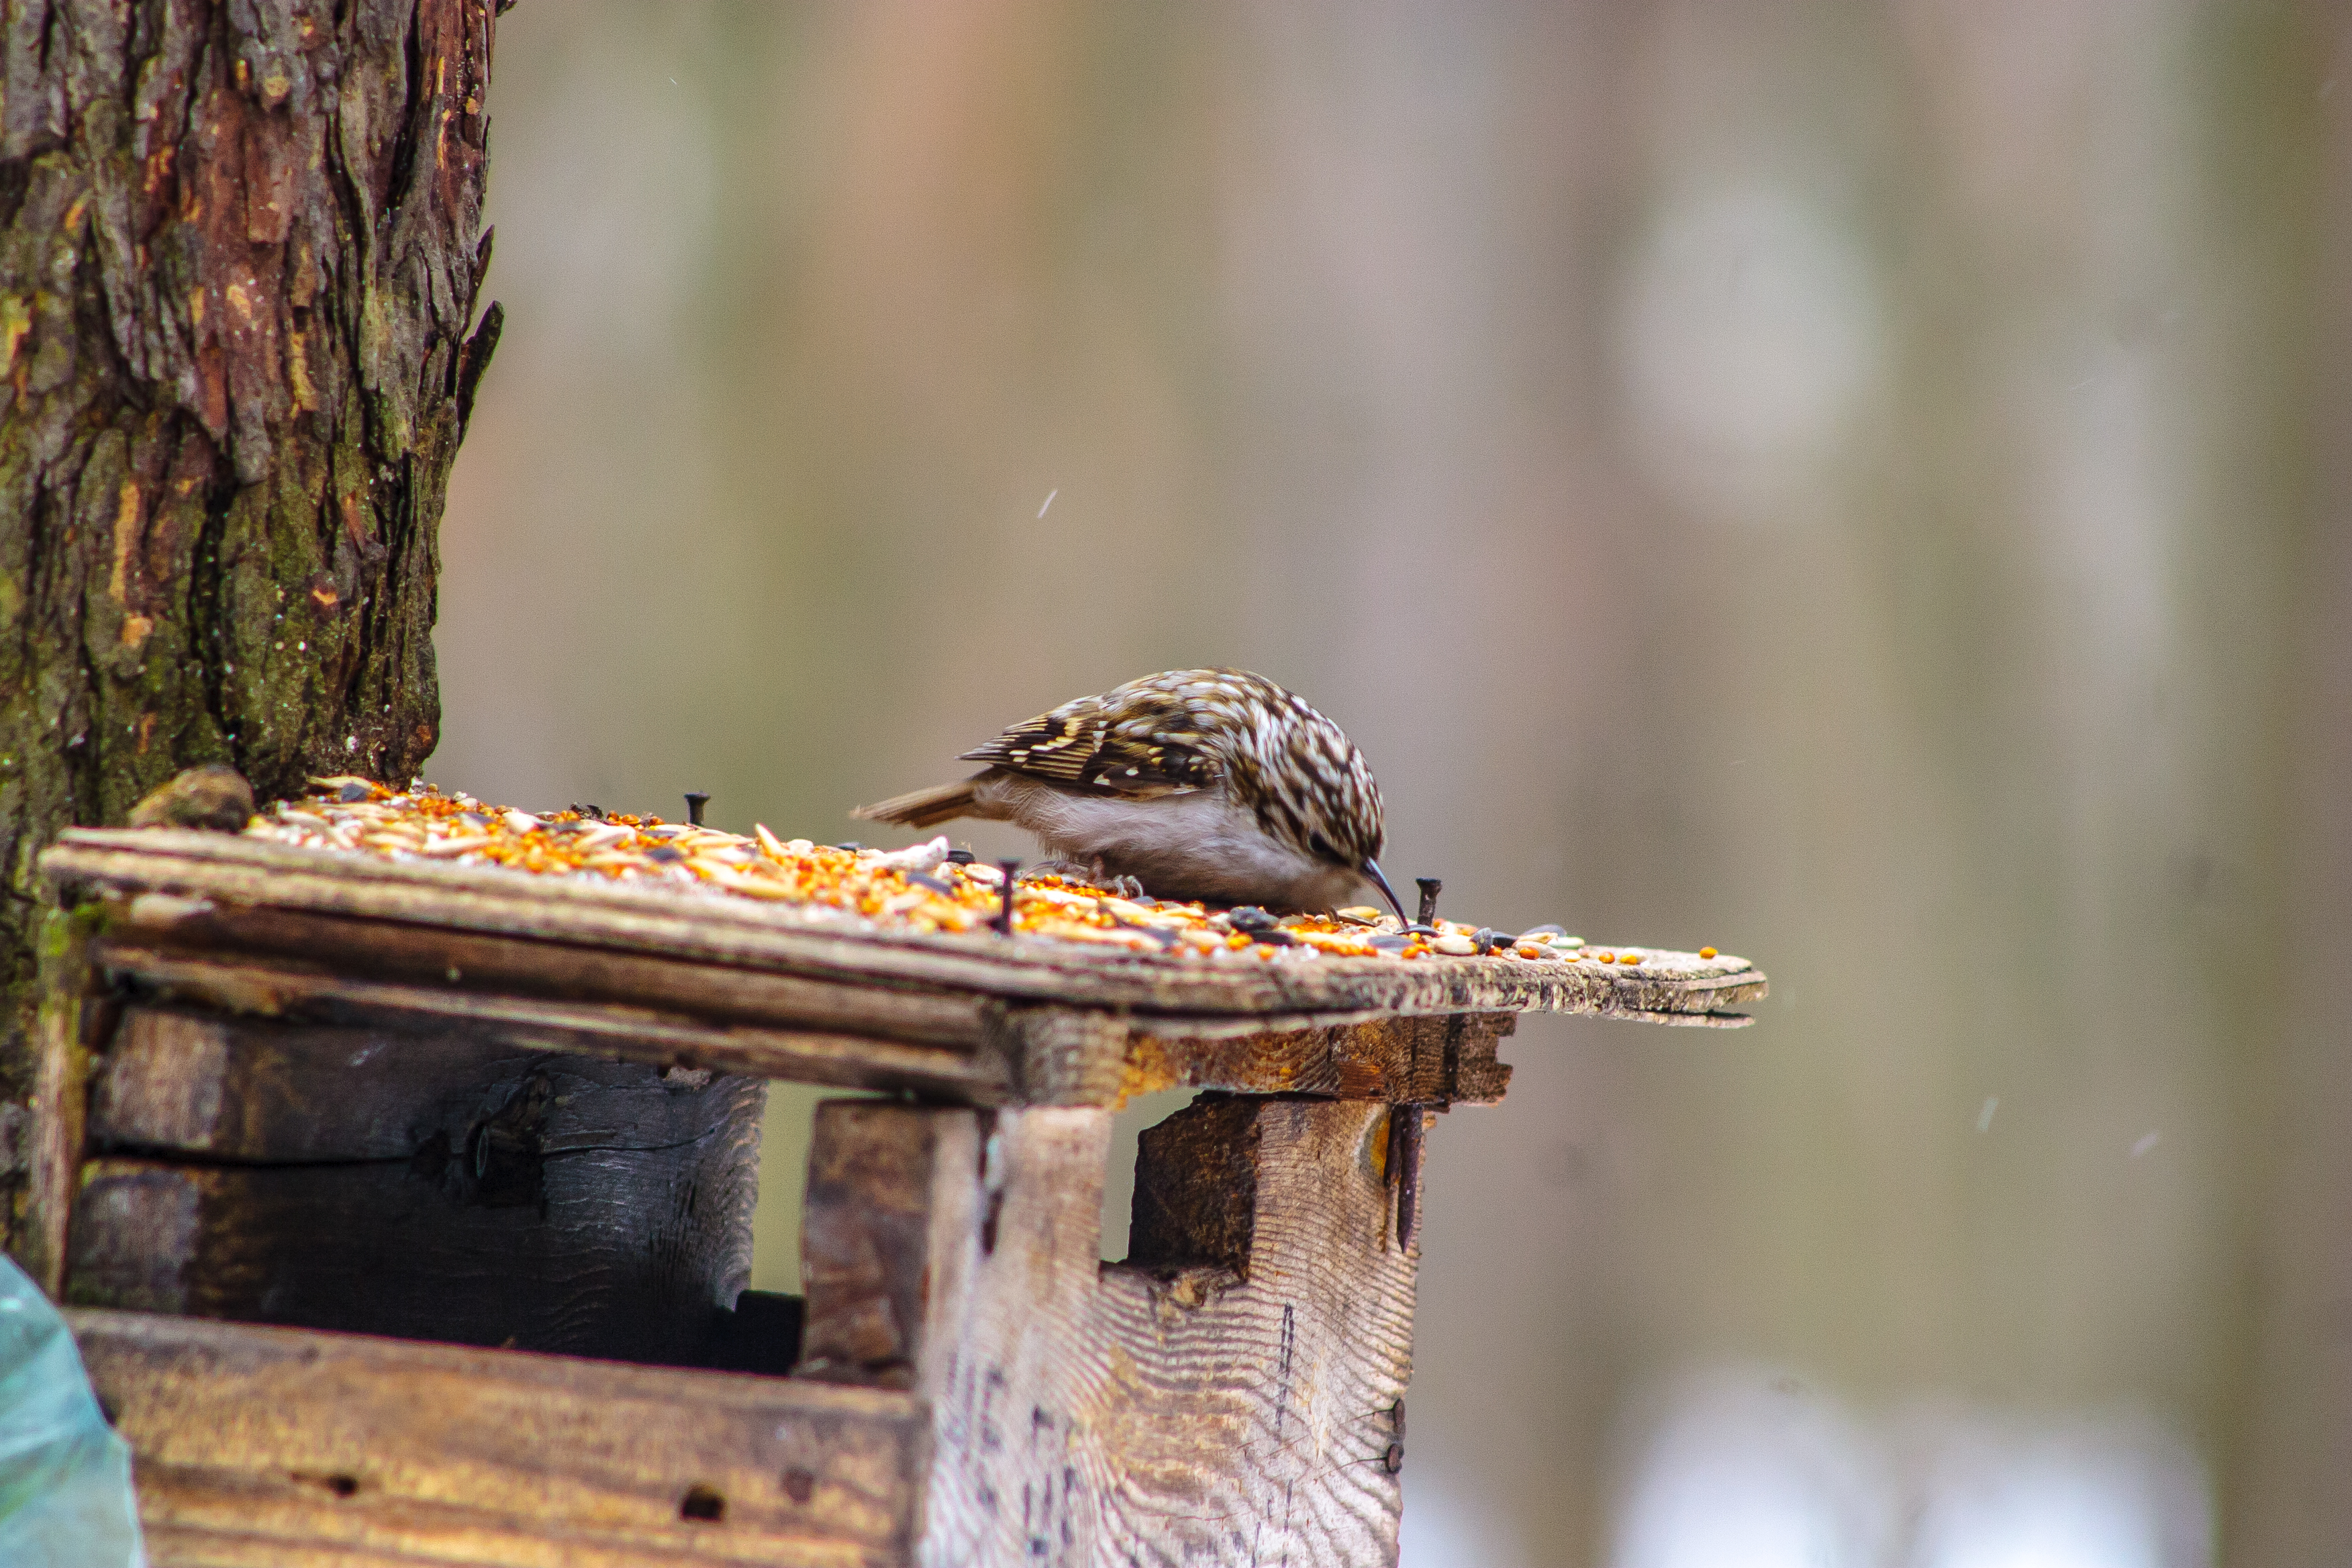
images, bird, beak, pollinator, twig, wood, natural material, feather, songbird, bird feeder, bird supply, falconiformes, nest, lumber, pest, membrane winged insect, perching bird, wildlife, bird of prey, bird nest, roof, birdhouse, sparrow, winter, beehive, metal, finch, trunk, emberizidae, sharp shinned hawk, old world flycatcher, hawk, house sparrow, soil, bee, macro photography, plant stem, accipitriformes, buzzard